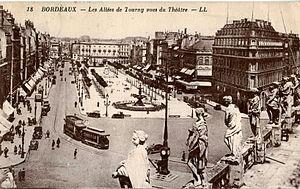
Carte postale ancienne éditée par LL, n°18
Les allées de Tourny sont une avenue de la ville de Bordeaux.